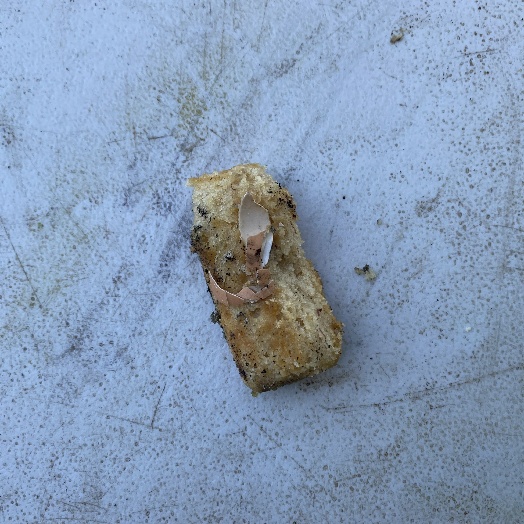
Label: generalcompost